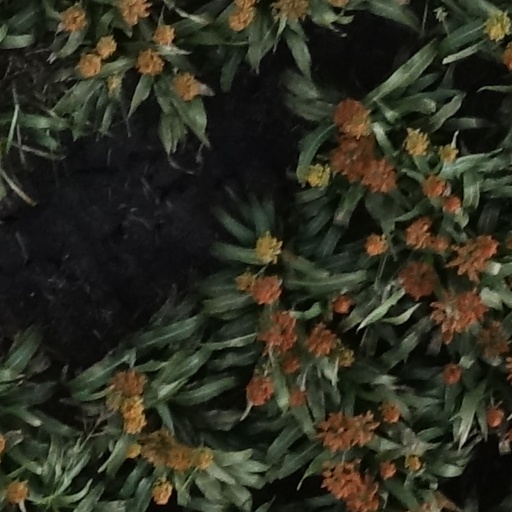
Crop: sorghum